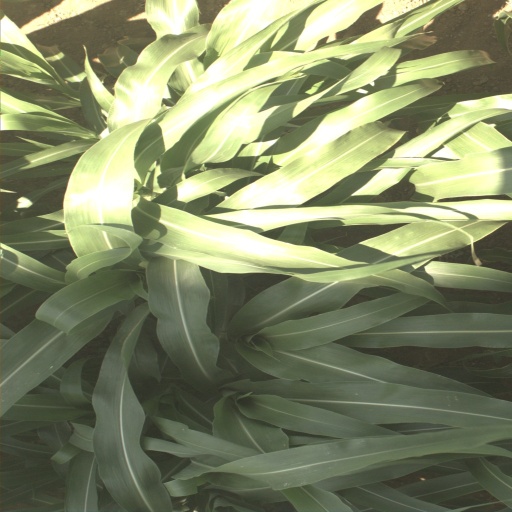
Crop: sorghum